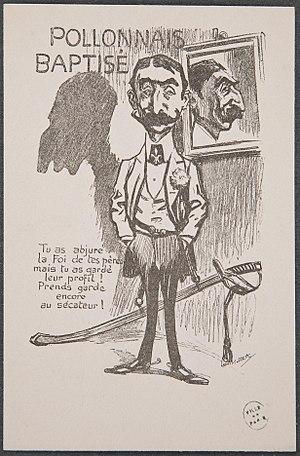
Provenance
Gaston Pollonnais, né à Paris le 31 mai 1856 et mort dans sa ville natale le 30 avril 1922, est un journaliste français.